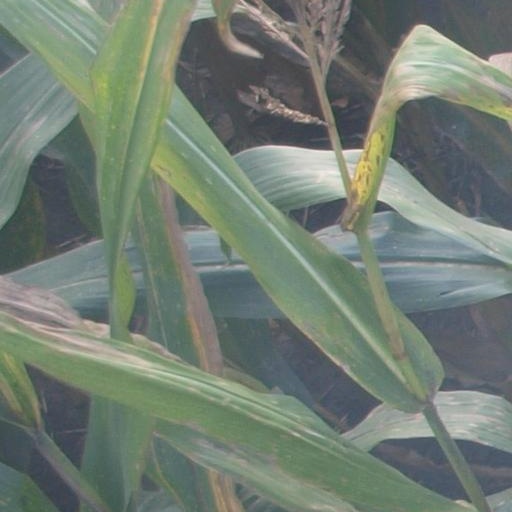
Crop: maize; corn